Lotus Sutra

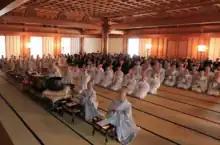
Nichiren Shōshū priests chanting

In China, the core "Lotus Sūtra" was traditionally compiled with two other sutras, which serve as a prologue and epilogue. These are: